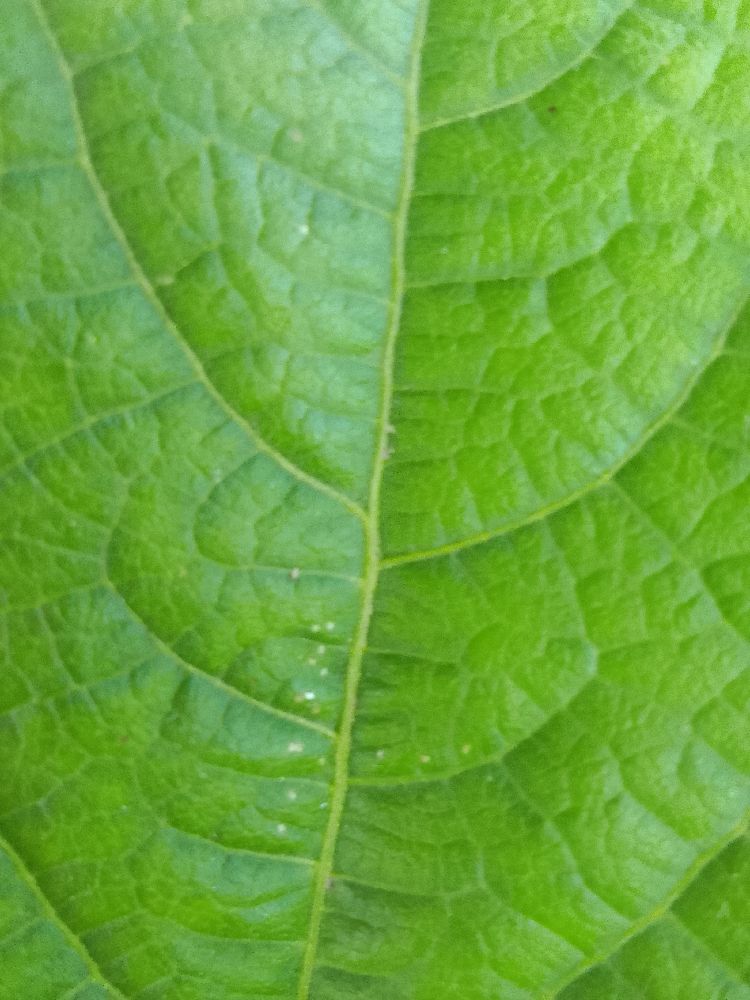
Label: healthy